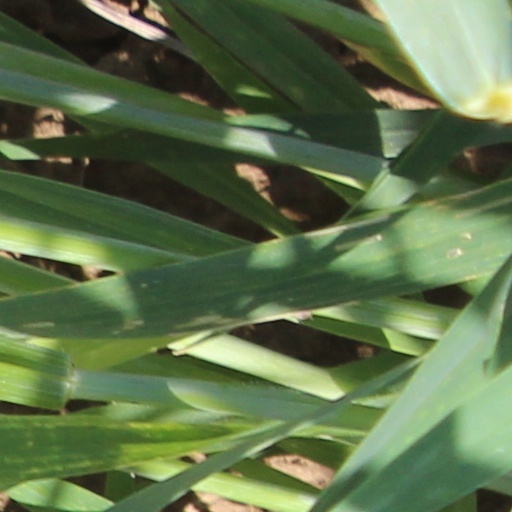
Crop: wheat